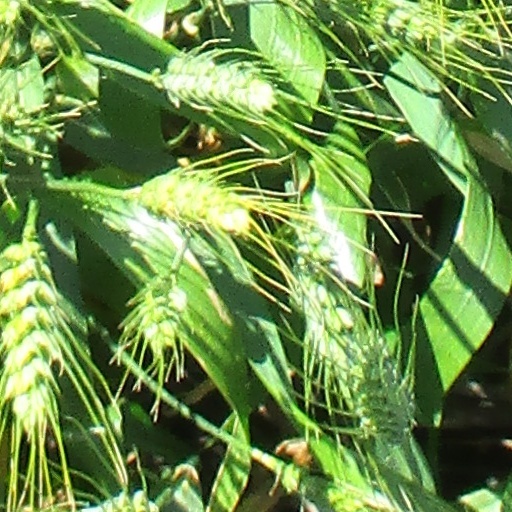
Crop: wheat